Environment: real
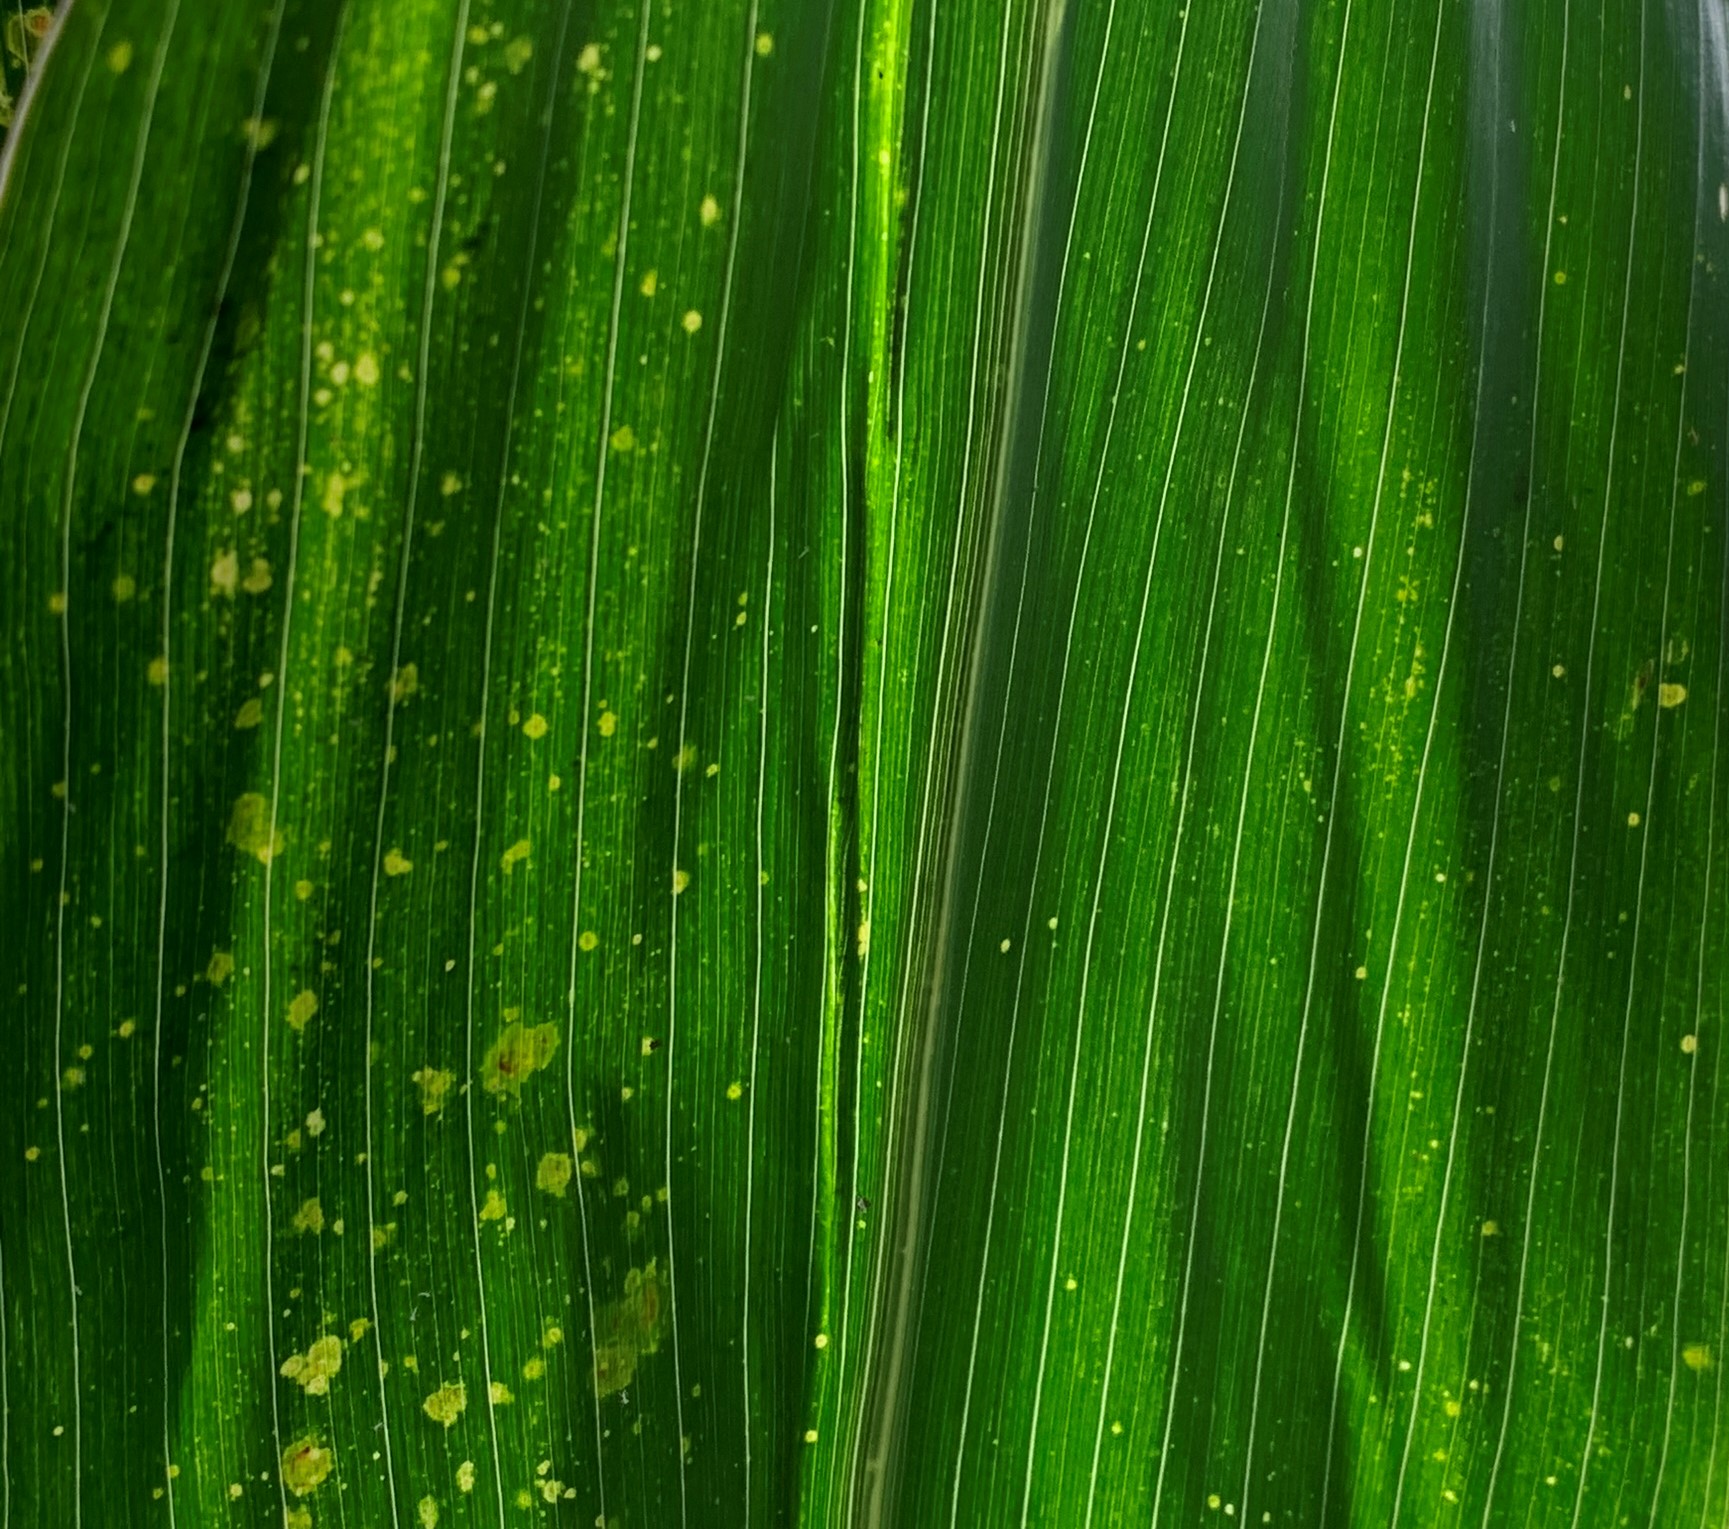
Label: lethal_necrosis